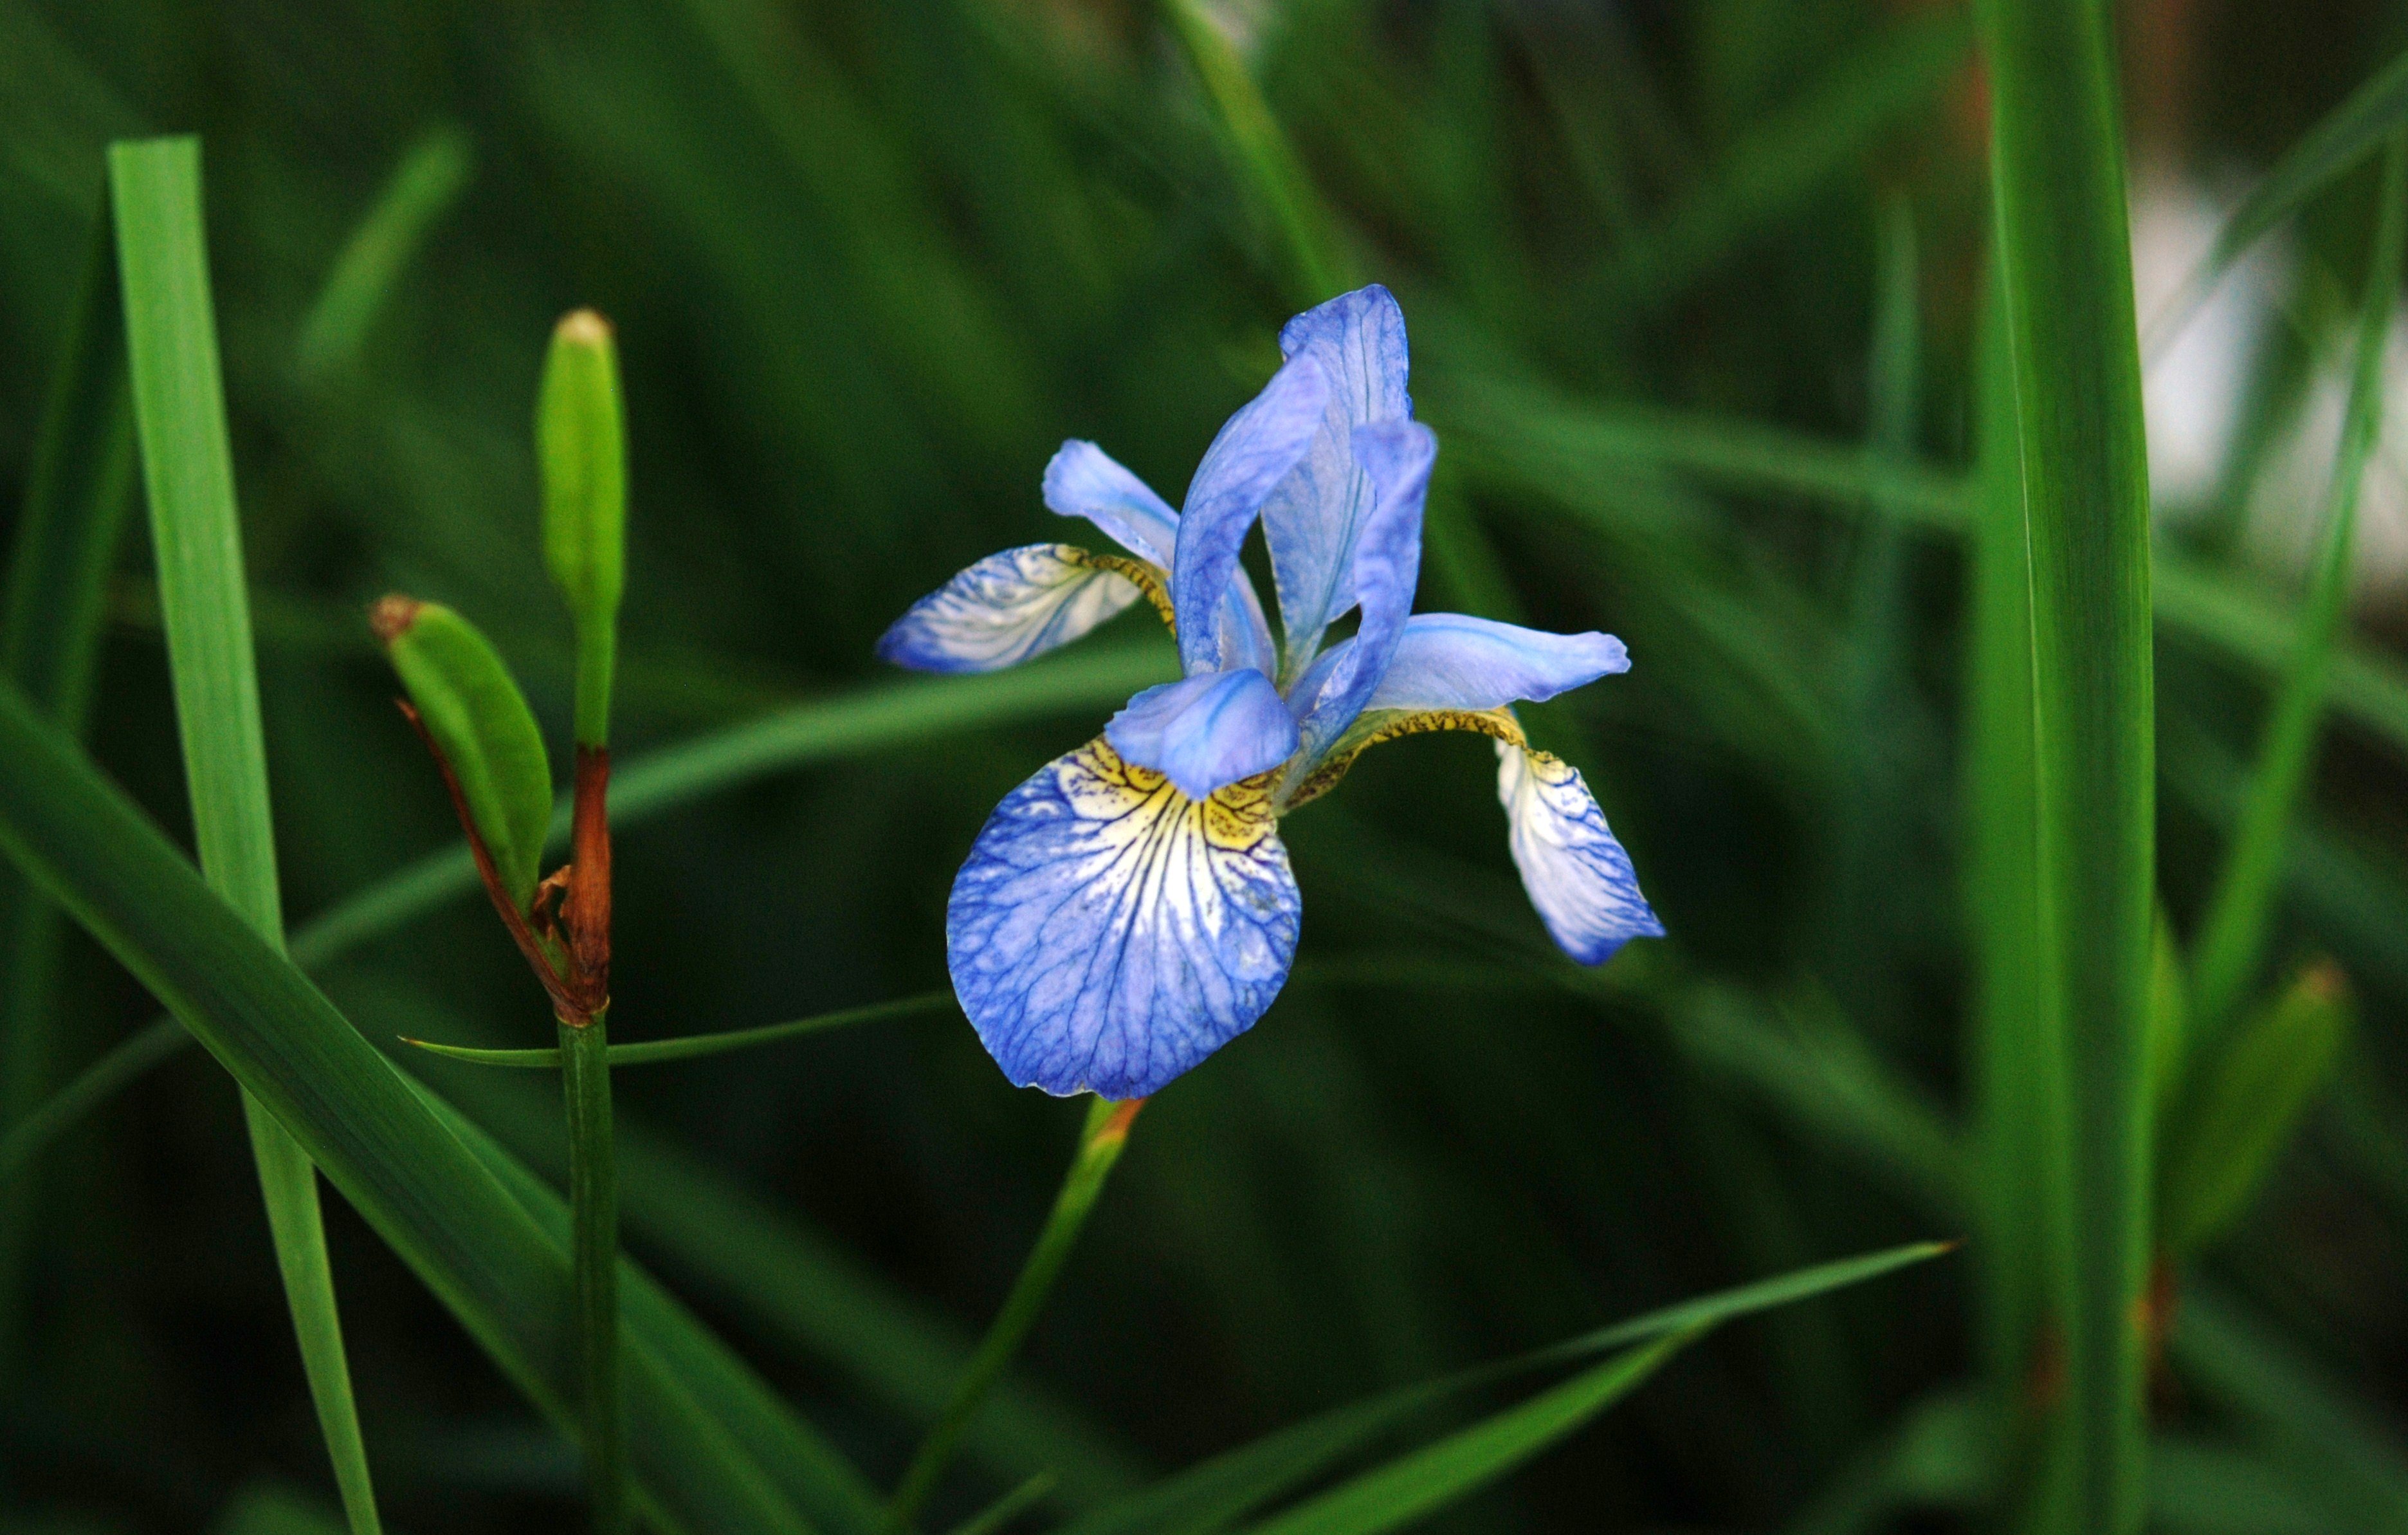
nature, grass, plant, meadow, flower, green, botany, blue, flora, wildflower, iris, eye, macro photography, flowering plant, dayflower, iris versicolor, plant stem, land plant, dayflower family, iris family